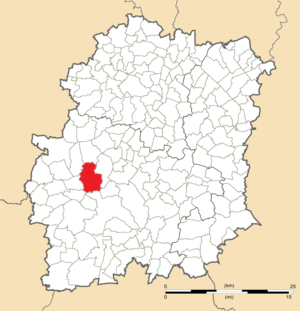
Carte de position de Boissy-le-Sec en Essonne (91)
Boissy-le-Sec est une commune française située à quarante-six kilomètres au sud-ouest de Paris dans le département de l'Essonne en région Île-de-France.